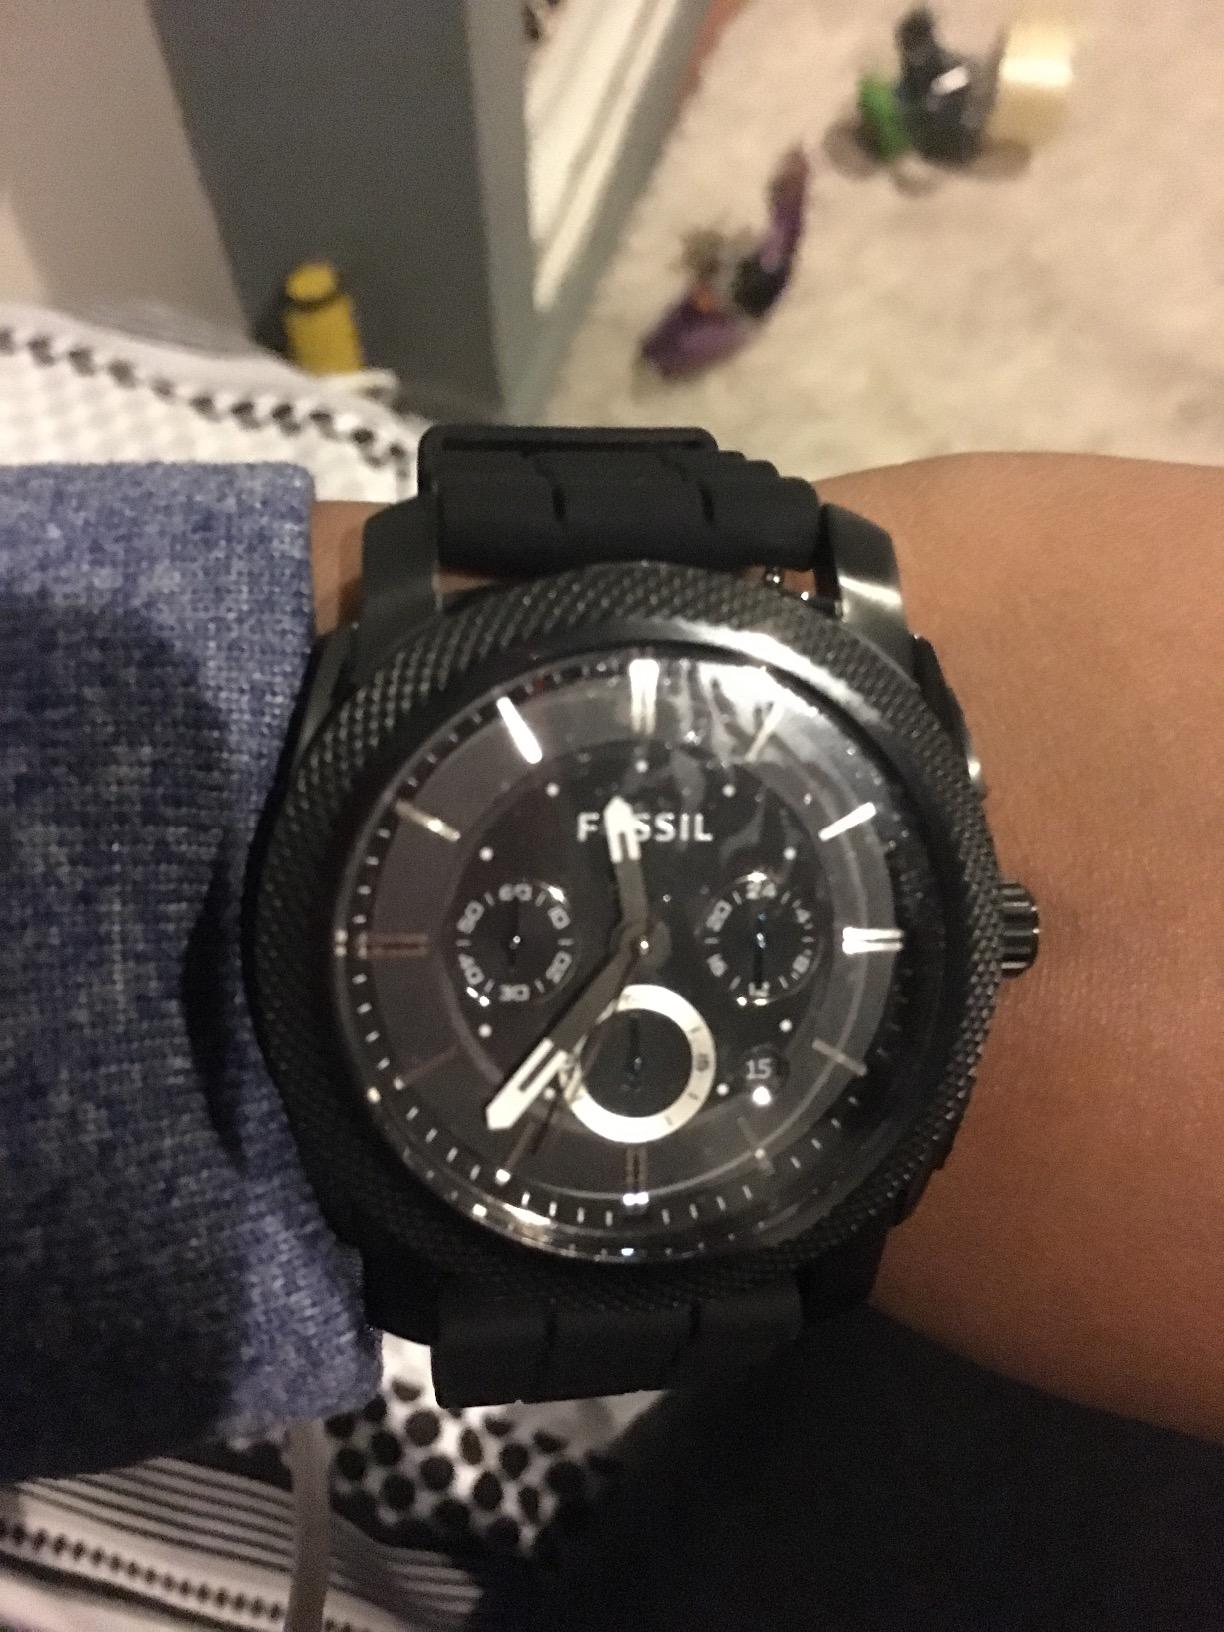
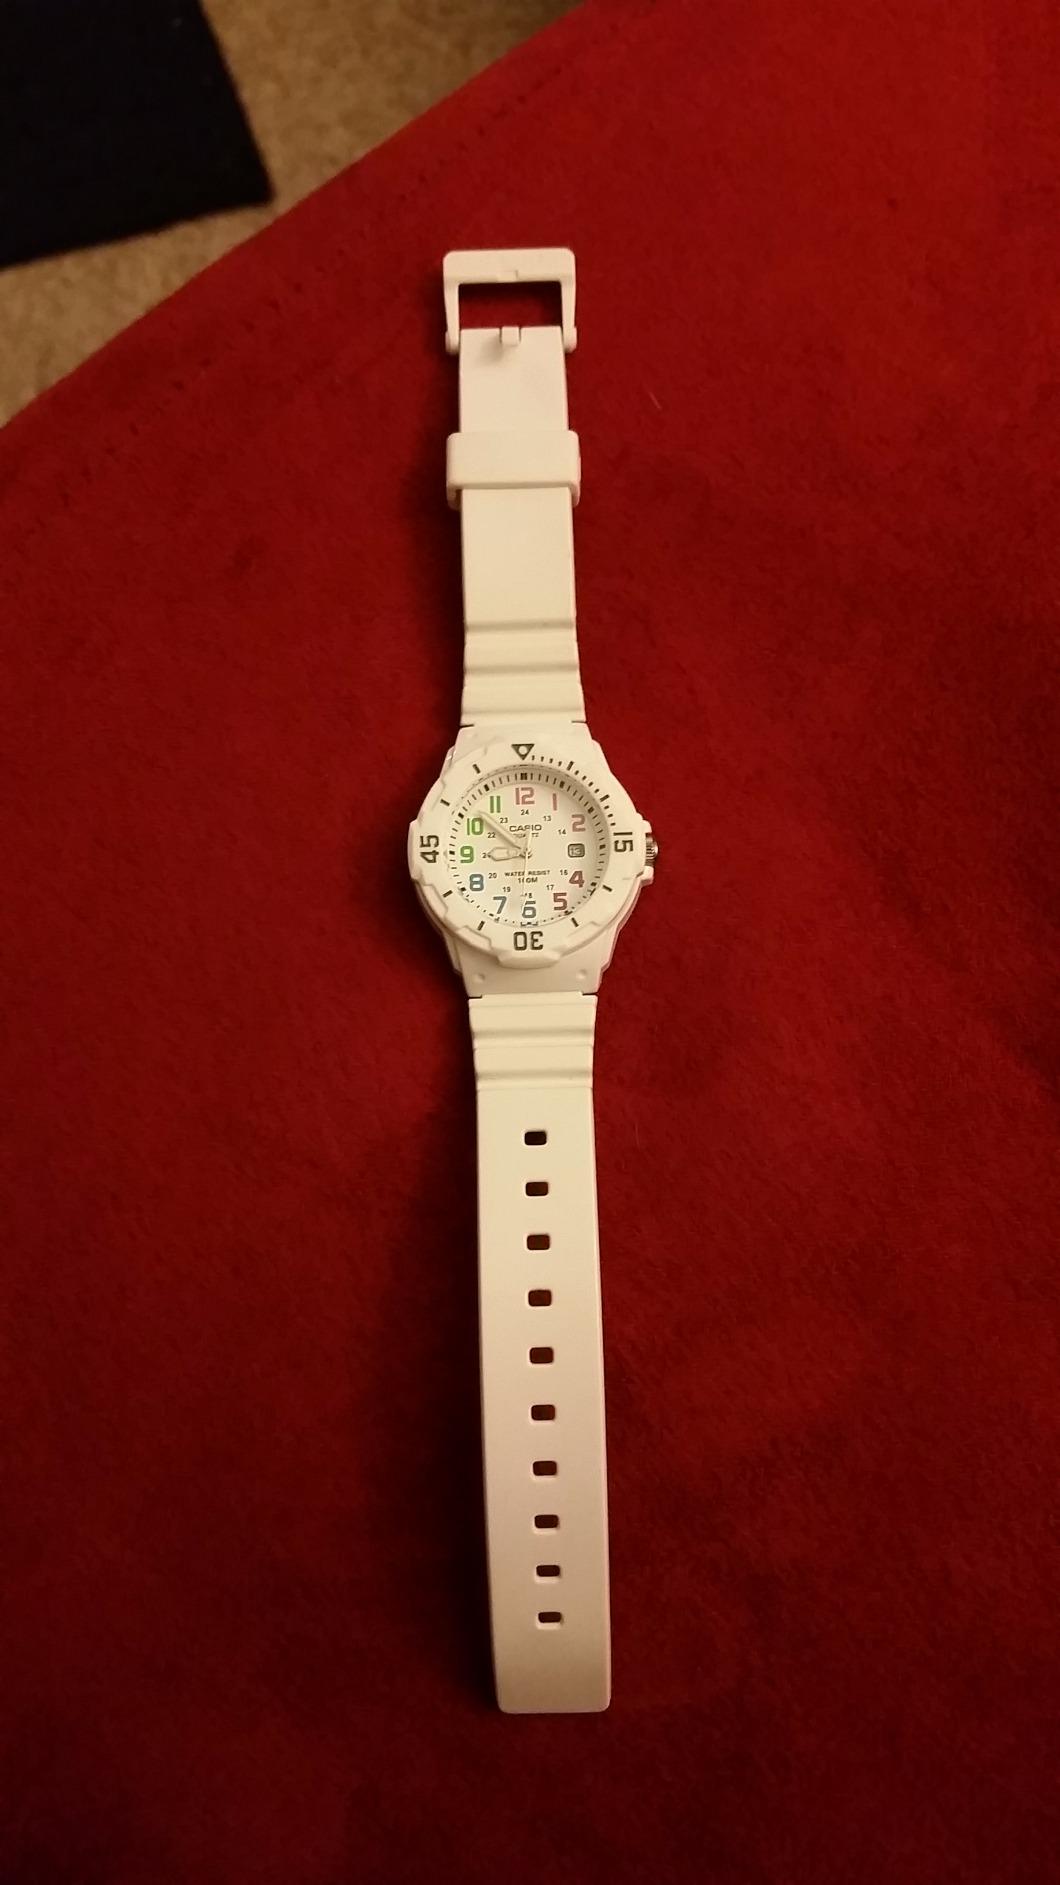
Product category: accessories_watch
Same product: no